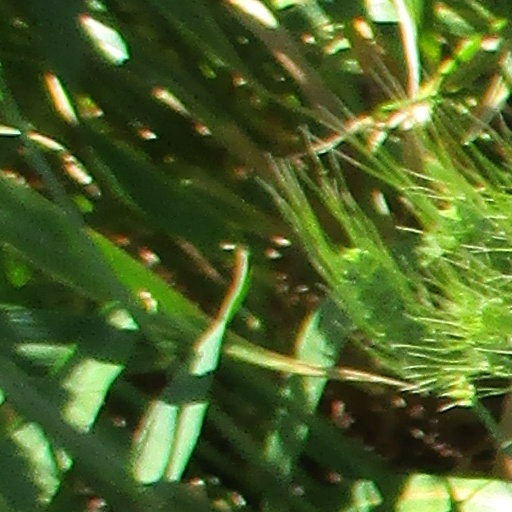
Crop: wheat